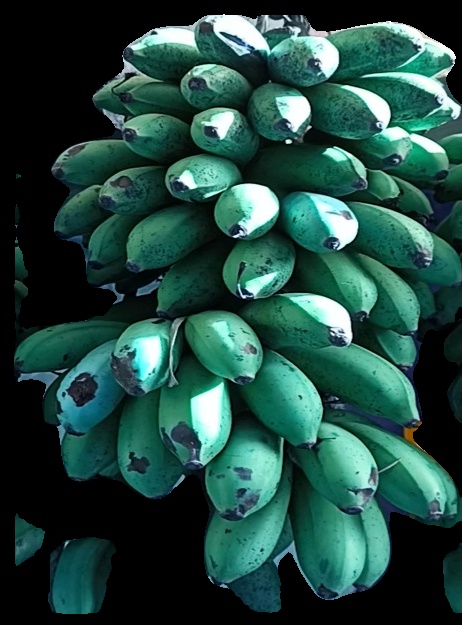
Variety: rasbale
Grade: grade2